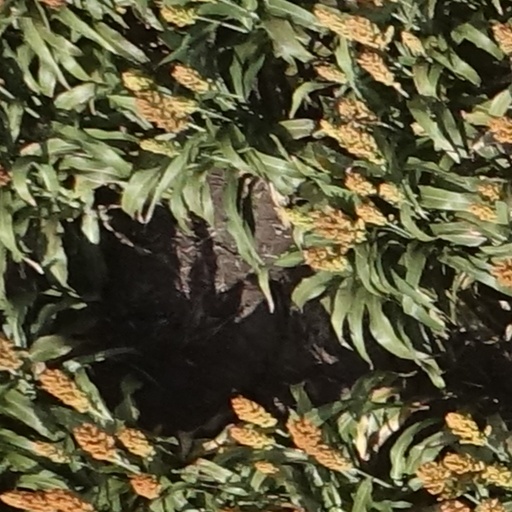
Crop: sorghum